Pop art

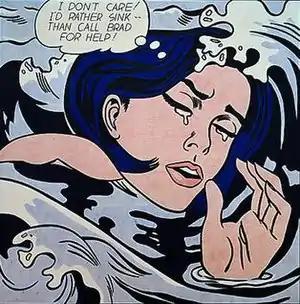
A woman's crying face is overwhelmed by waves as she thinks, "I don't care! I'd rather sink than call Brad for help!"

According to historian, curator and critic Henry Geldzahler, "Ray Johnson's collages "Elvis Presley No. 1" and "James Dean" stand as the Plymouth Rock of the Pop movement." Author Lucy Lippard wrote that "The Elvis ... and Marilyn Monroe [collages] ... heralded Warholian Pop." Johnson worked as a graphic designer, met Andy Warhol by 1956 and both designed several book covers for New Directions and other publishers. Johnson began mailing out whimsical flyers advertising his design services printed via offset lithography. He later became known as the father of mail art as the founder of his "New York Correspondence School," working small by stuffing clippings and drawings into envelopes rather than working larger like his contemporaries. A note about the cover image in January 1958's "Art News" pointed out that "[Jasper] Johns' first one-man show ... places him with such better-known colleagues as Rauschenberg, Twombly, Kaprow and Ray Johnson".